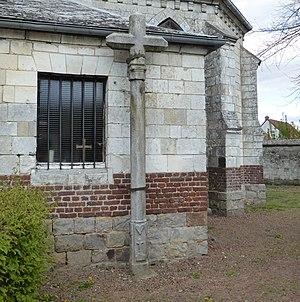
Villers-au-Bois est une commune française située dans le département du Pas-de-Calais, en région Hauts-de-France. Elle fait partie de la Communaupole de Lens-Liévin qui regroupe 36 communes et comptait 244 561 habitants en 2010.
Cet article recense une partie des monuments historiques du Pas-de-Calais, en France.